Robert Faulknor the younger

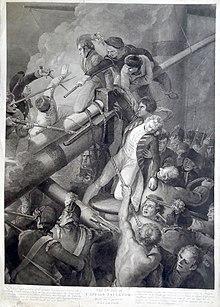
The death in action of Captain Robert Faulknor on January 5, 1795 during the engagement between the Frigate Blanche and the Frigate Pique - Guadeloupe

On 21 April 1794 he led a party of his seamen during the attack on Fort Fleur d'Epée on Guadeloupe. He was attacked by two French soldiers, lost his sword and knocked to the ground. Midshipman John Maitland fought off the French and Faulknor was finally rescued by his own men. During the attack on Guadeloupe, Faulknor became involved in an angry altercation with an engineer who had criticised the battery erected by Faulknor's men, during which he killed the quartermaster from , and Jervis's flagship), with his sword for making some form of contemptuous comment.